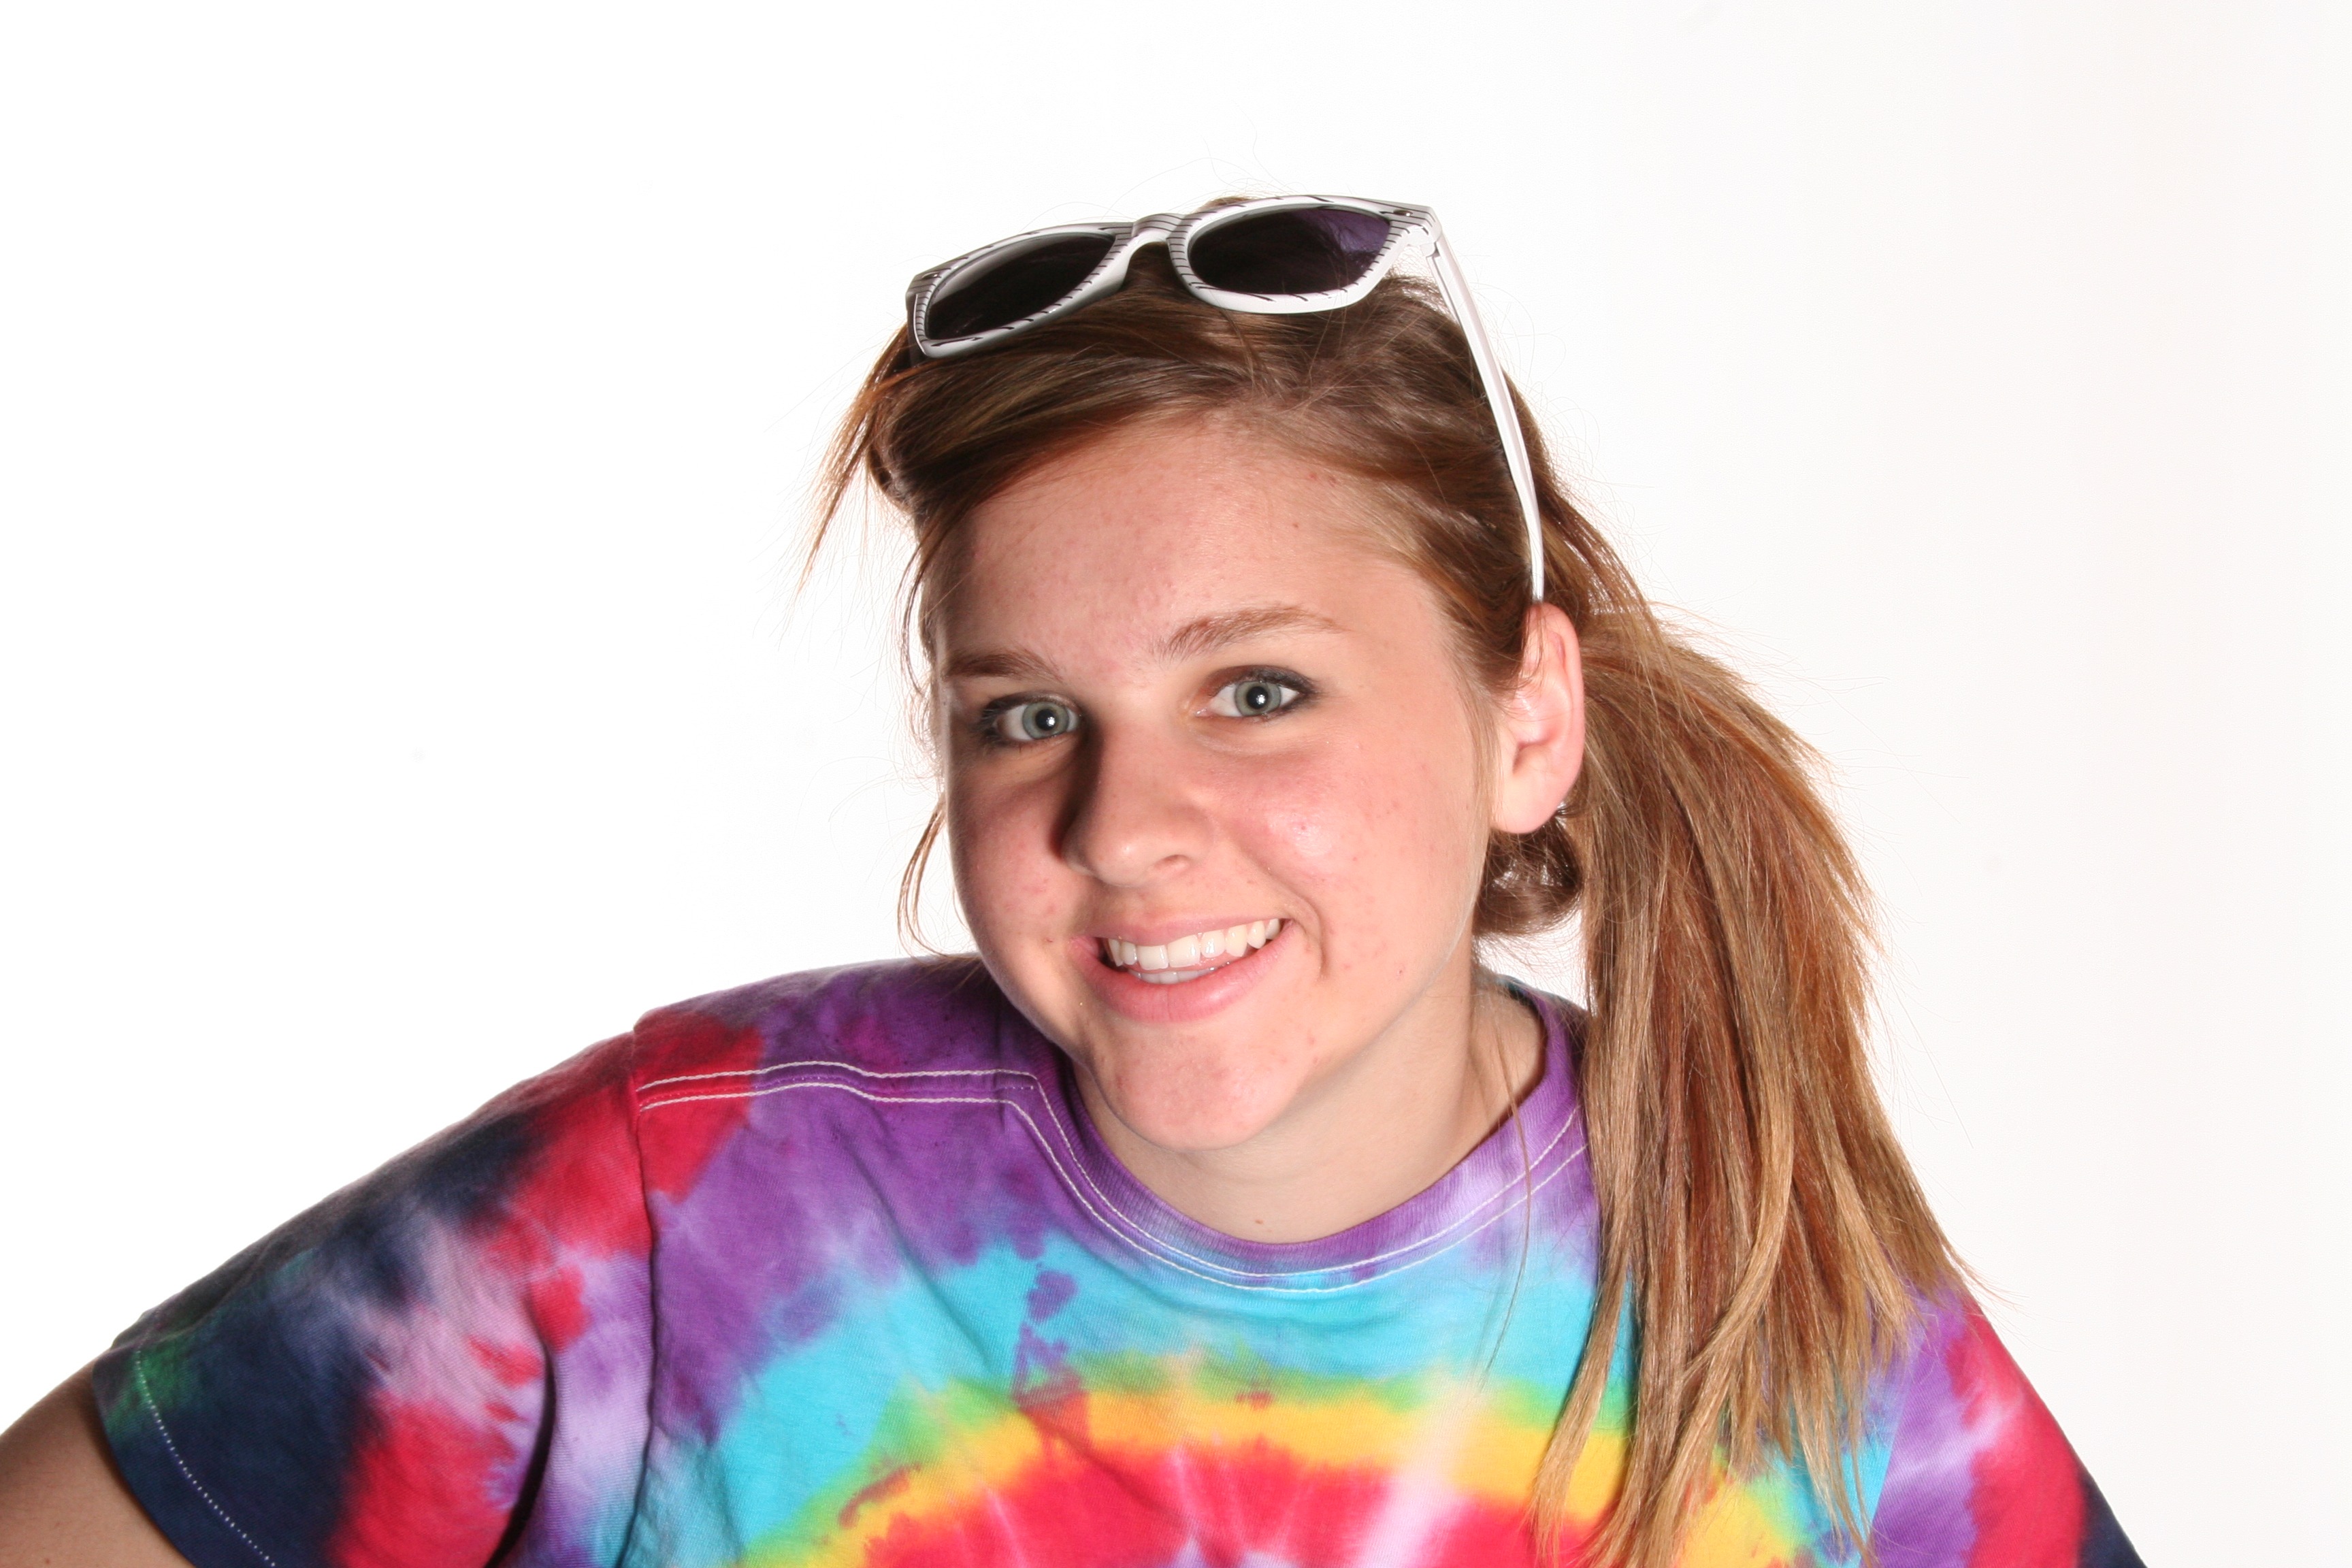
person, girl, woman, hair, female, singer, portrait, young, finger, facial expression, hairstyle, smile, mouth, cheerful, face, fun, happy, happiness, sunglasses, eye, glasses, joy, expression, organ, color shirt